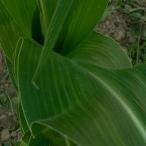
Crop: Maize
Condition: stripe-d